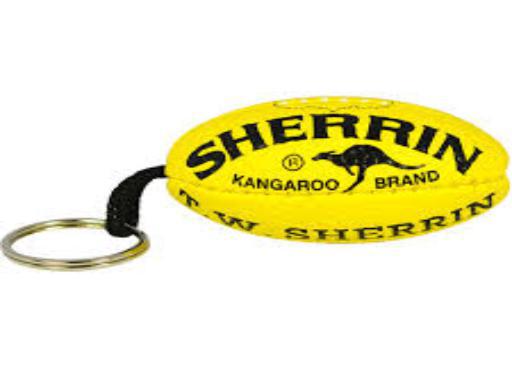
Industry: Sports